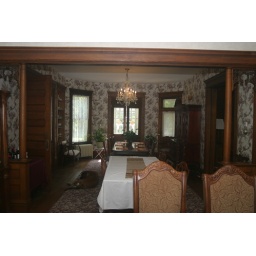
The dining room in Nich's mansion seats over 20.